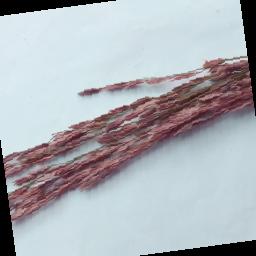
Label: Rice___Neck_Blast